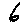
Label: 6